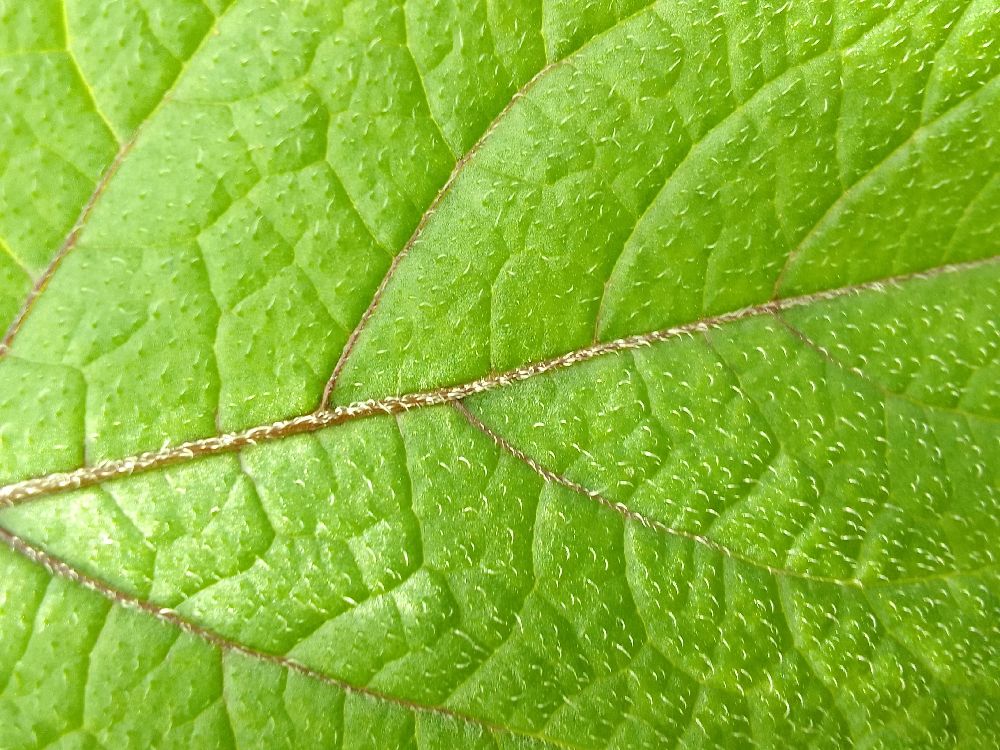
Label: Healthy